Arm and hammer

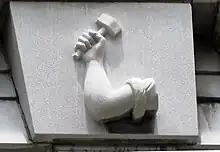
Arm-and-hammer symbol at the Mechanics' Bank and Trust Company Building in Knoxville, Tennessee

The arm and hammer is a symbol consisting of a muscular arm holding a hammer. Used in ancient times as a symbol of the god Vulcan, it came to be known as a symbol of industry, for example blacksmithing and gold-beating. It has been used as a symbol by many different kinds of organizations, including banks, local government, and socialist political parties.